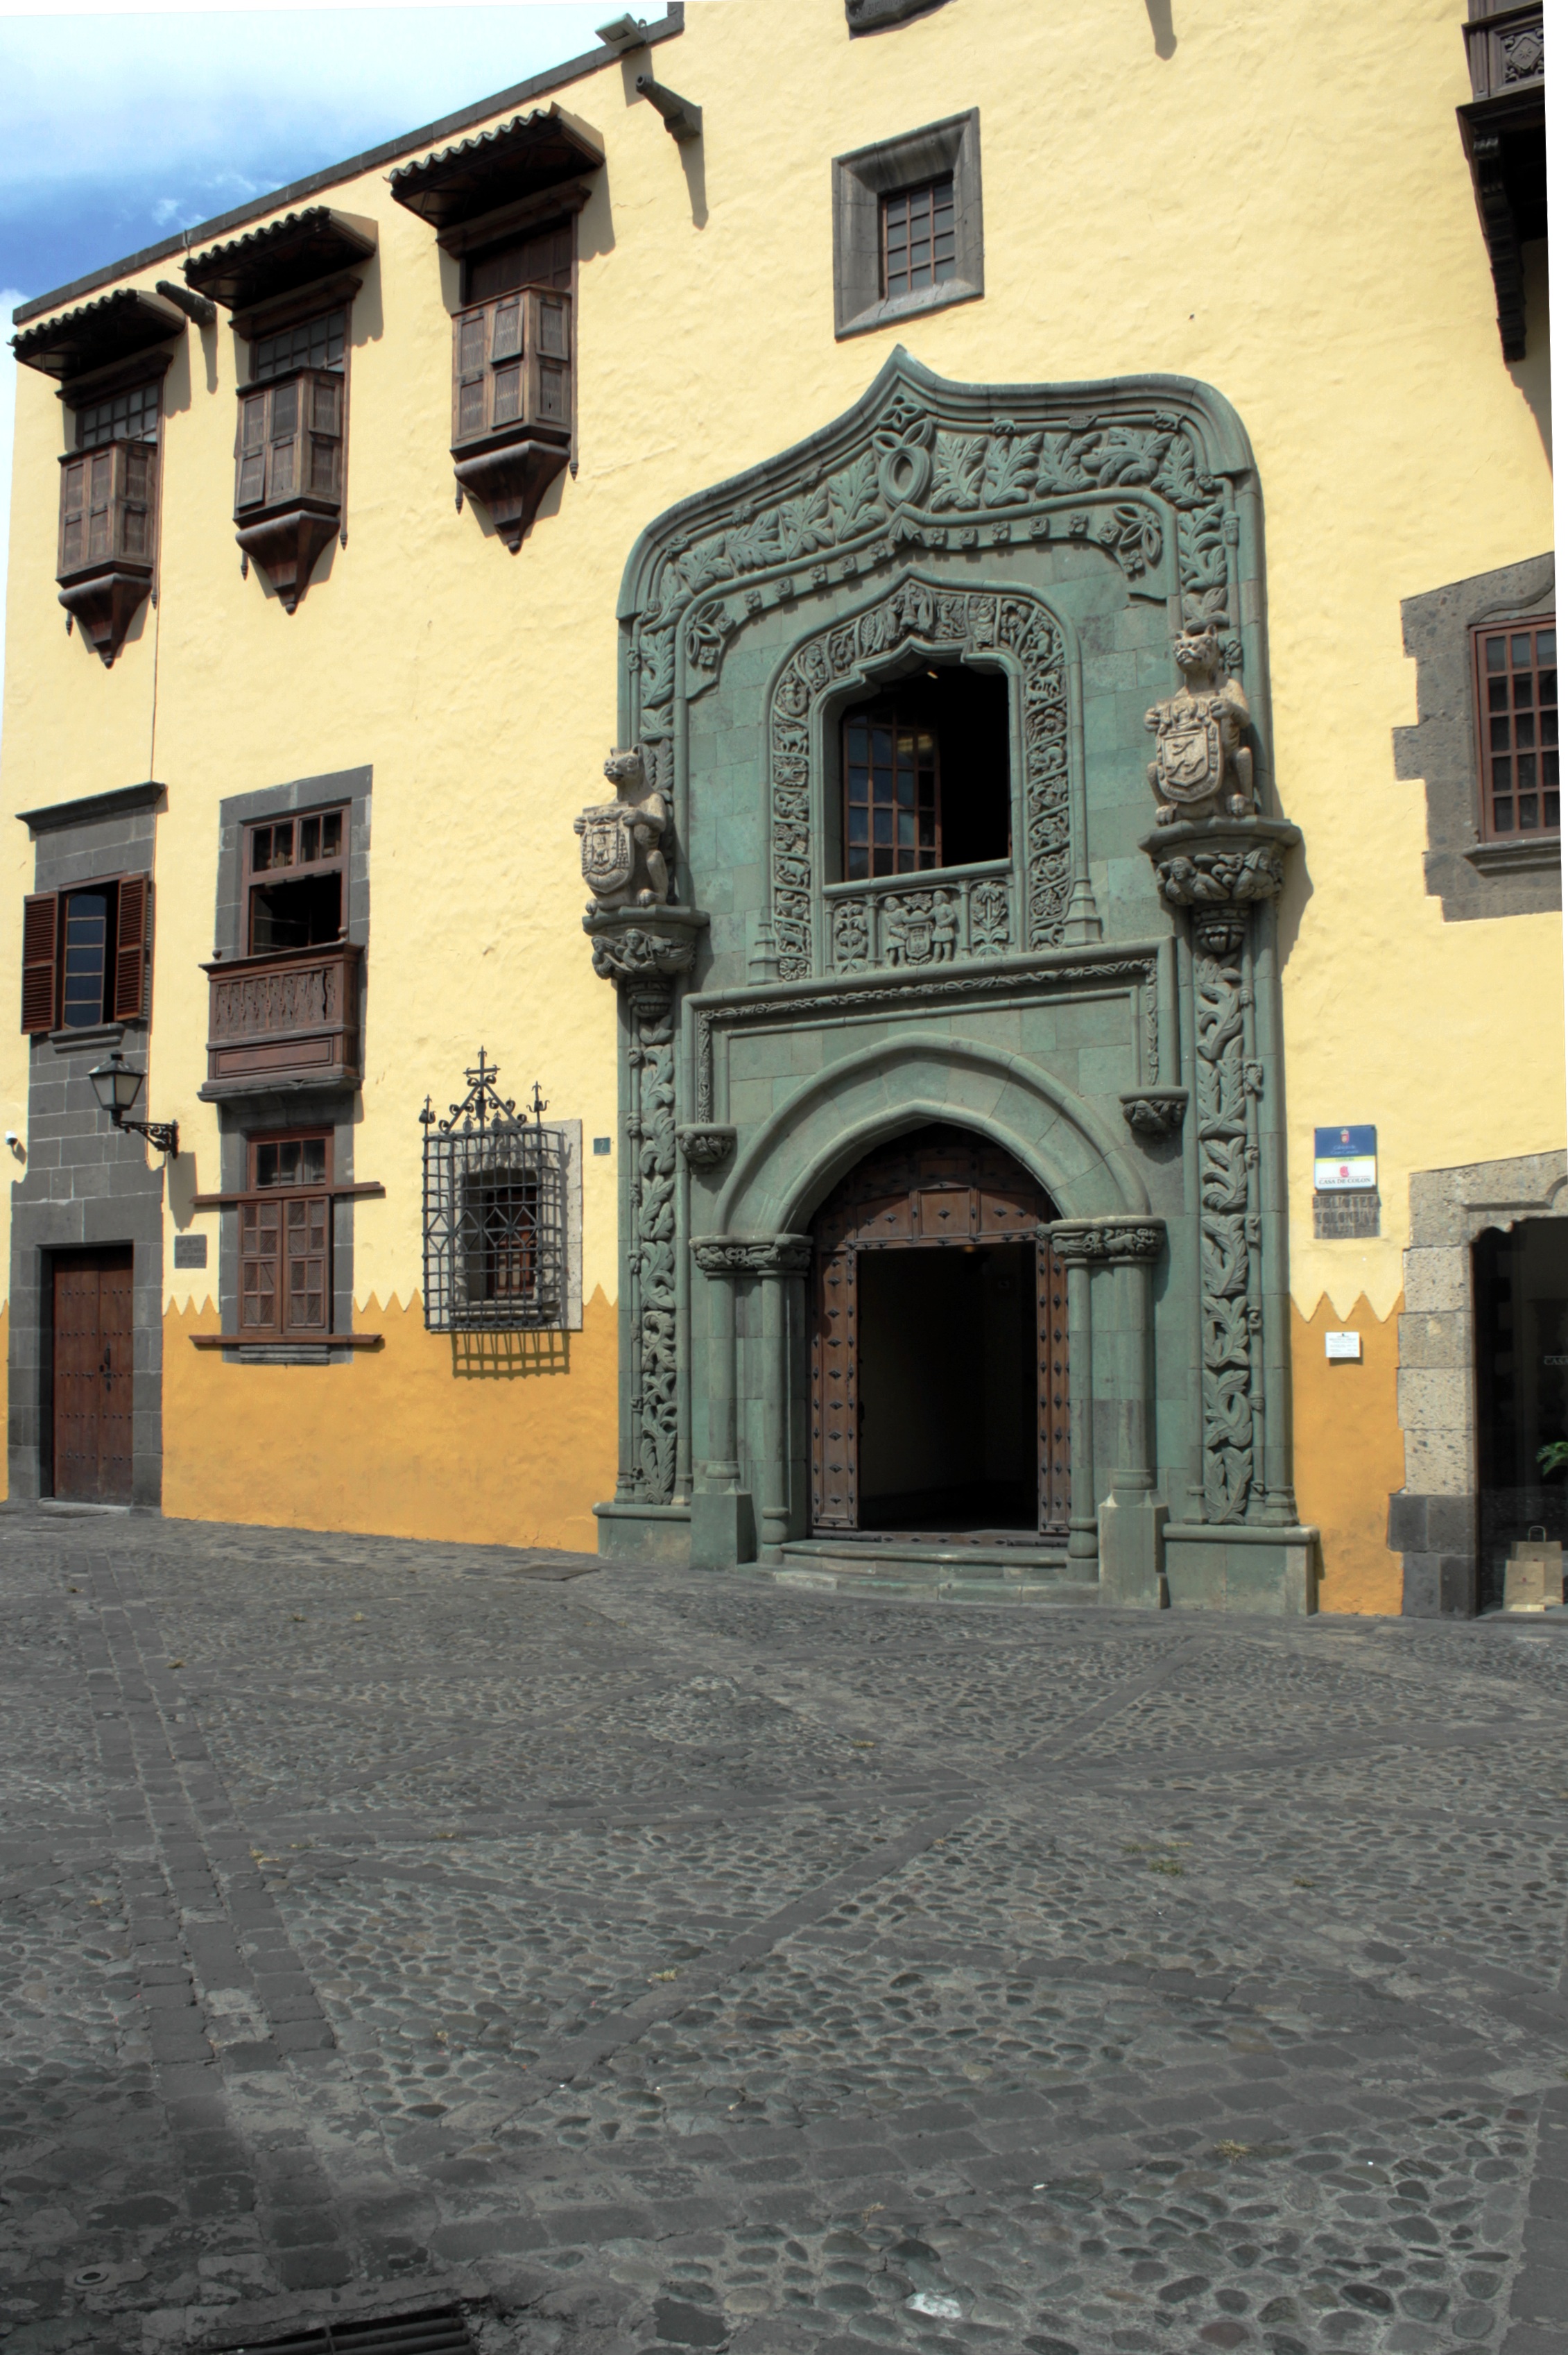
architecture, antique, house, town, building, monument, downtown, arch, facade, synagogue, culture, heritage, historically, canary, architectonic, urban area, las palmas, ancient history, christoph columbus